William B. Reed (politician)

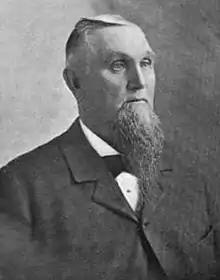

William Benjamin Reed (27 February 1833 – 16 October 1909) was a one term Democratic mayor of South Norwalk, Connecticut from 1891 to 1892. He served on the South Norwalk City Council from 1878 to 1879.